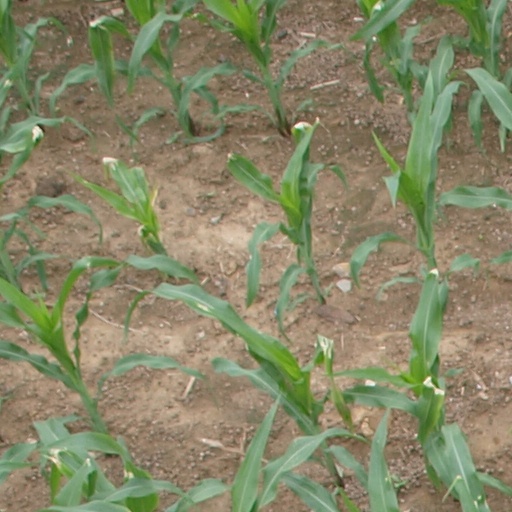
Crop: maize; corn